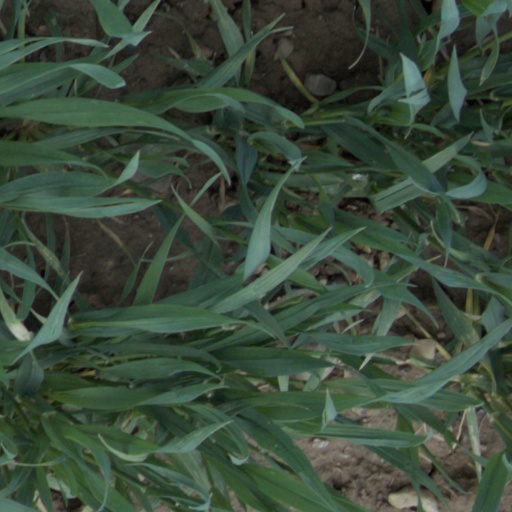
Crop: wheat